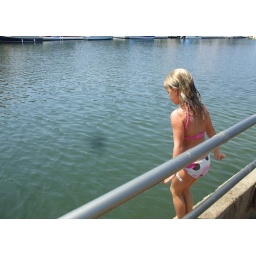
Alex getting ready to jump off the wall at the little beach near our house.